Cythara

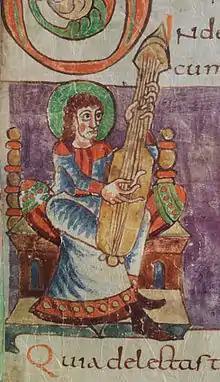
Paris, France. An instrument from the Stuttgart Psalter (France), early 9th century, labeled "cythara" in that text. Shown vertically here, most illustrations in the psalter show it played held in the arms horizontally, like a citole.

In the 9th century, one of the instruments that "cythara" was actively used to name was a large plucked or strummed instrument; pictures show it being played with a plectrum. Pictures of the instrument illustrated in the Stuttgart Psalter all have the word "cythara" near the instrument in the text. The players hold the instrument in a distinct manner similar to the way that citole players were shown to hold their instruments, resting the instrument on the playing arm, and bringing their forearm and wrist to the strings from underneath the body of the instrument. In contrast, players of lute family instruments, such as the gittern, mandore, or lute did not hold the instrument this way. Instead of keeping their arms below the instrument, they allowed their arm and wrist to move parallel to the soundboard, as a guitar player does today.